Alabama Ballet

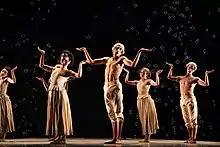
The Alabama Ballet- Six Dances - Jiří Kylián

Prior to the establishment of Alabama Ballet, there were three smaller ballet companies in the state of Alabama: the Birmingham Civic Ballet, the University of Alabama at Birmingham Ballet and Ballet Alabama. In 1981, dancers Sonia Arova and Thor Sutowski decided to start a bona fide ballet company in the state and created Alabama Ballet. Fifteen years later, in 1996, Wes Chapman and Roger Van Fleteren became co-directors of the company. Nearly a decade later, in 2005, Tracey Alvey became Ballet Mistress and, two years later, Artistic Director. After Chapman left, Van Fleteren became Associate Artistic Director and Resident Choreographer. Moreover, Leslie Fillmer serves as a music composer for the company.